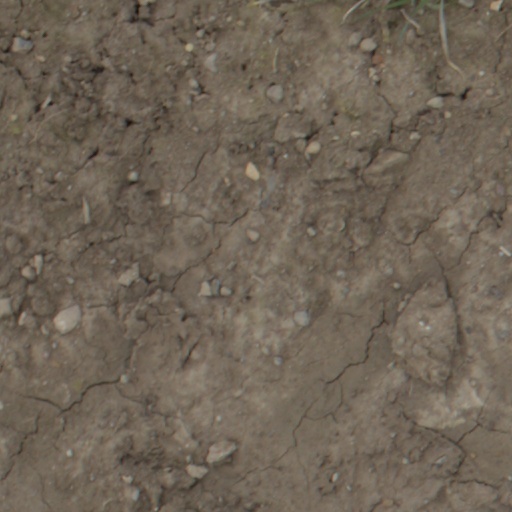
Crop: wheat